Helmut Wick

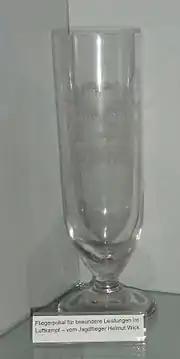
Wick's received this "Fliegerpokal" on account of his 50th victory. On display at the Aviation Museum Hannover-Laatzen.

During the Battle of Britain against the Royal Air Force (RAF) in mid-1940, Wick rose quickly in rank and in profile, both in the battle zone and as a propaganda hero back in Germany where the authorities began an unsurpassed media campaign on his behalf. Wick became "the" most famous German pilot of the Battle of Britain because of it, surpassing Galland and Mölders. In the Kanalkampf phase of the battle, Wick claimed a Supermarine Spitfire on 17 July in the vicinity of the Isle of Wight. According to RAF Fighter Command records only two fighters were lost on this date. Flying Officer D. M. Taylor, No. 64 Squadron was shot down by Bf 109s and force-landed at Hailsham. The action was reported in the Beachy Head vicinity and no member of the squadron saw their assailants. Flying Officer C. D. Peel, No. 603 Squadron disappeared over the English Channel and was posted missing in action.